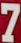
Number: 7